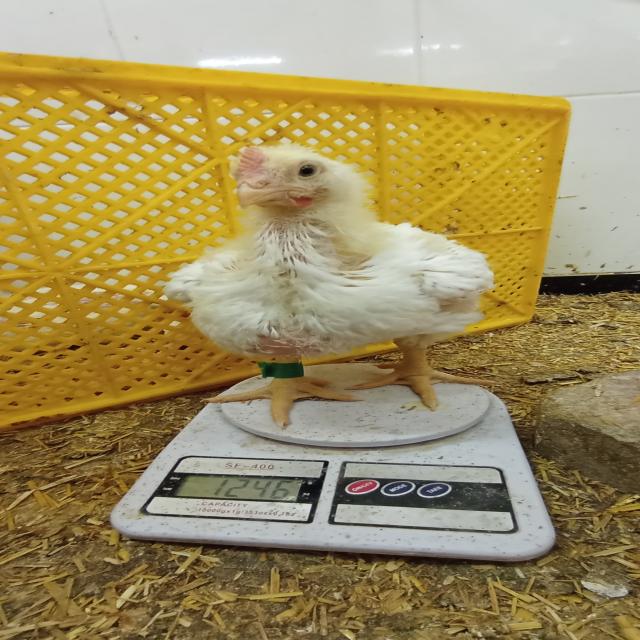
Weight: 1246 g